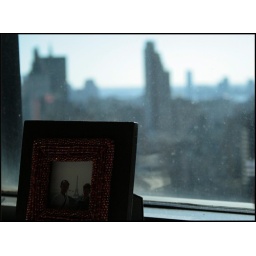
A picture of my parents in Paris in front of my office window